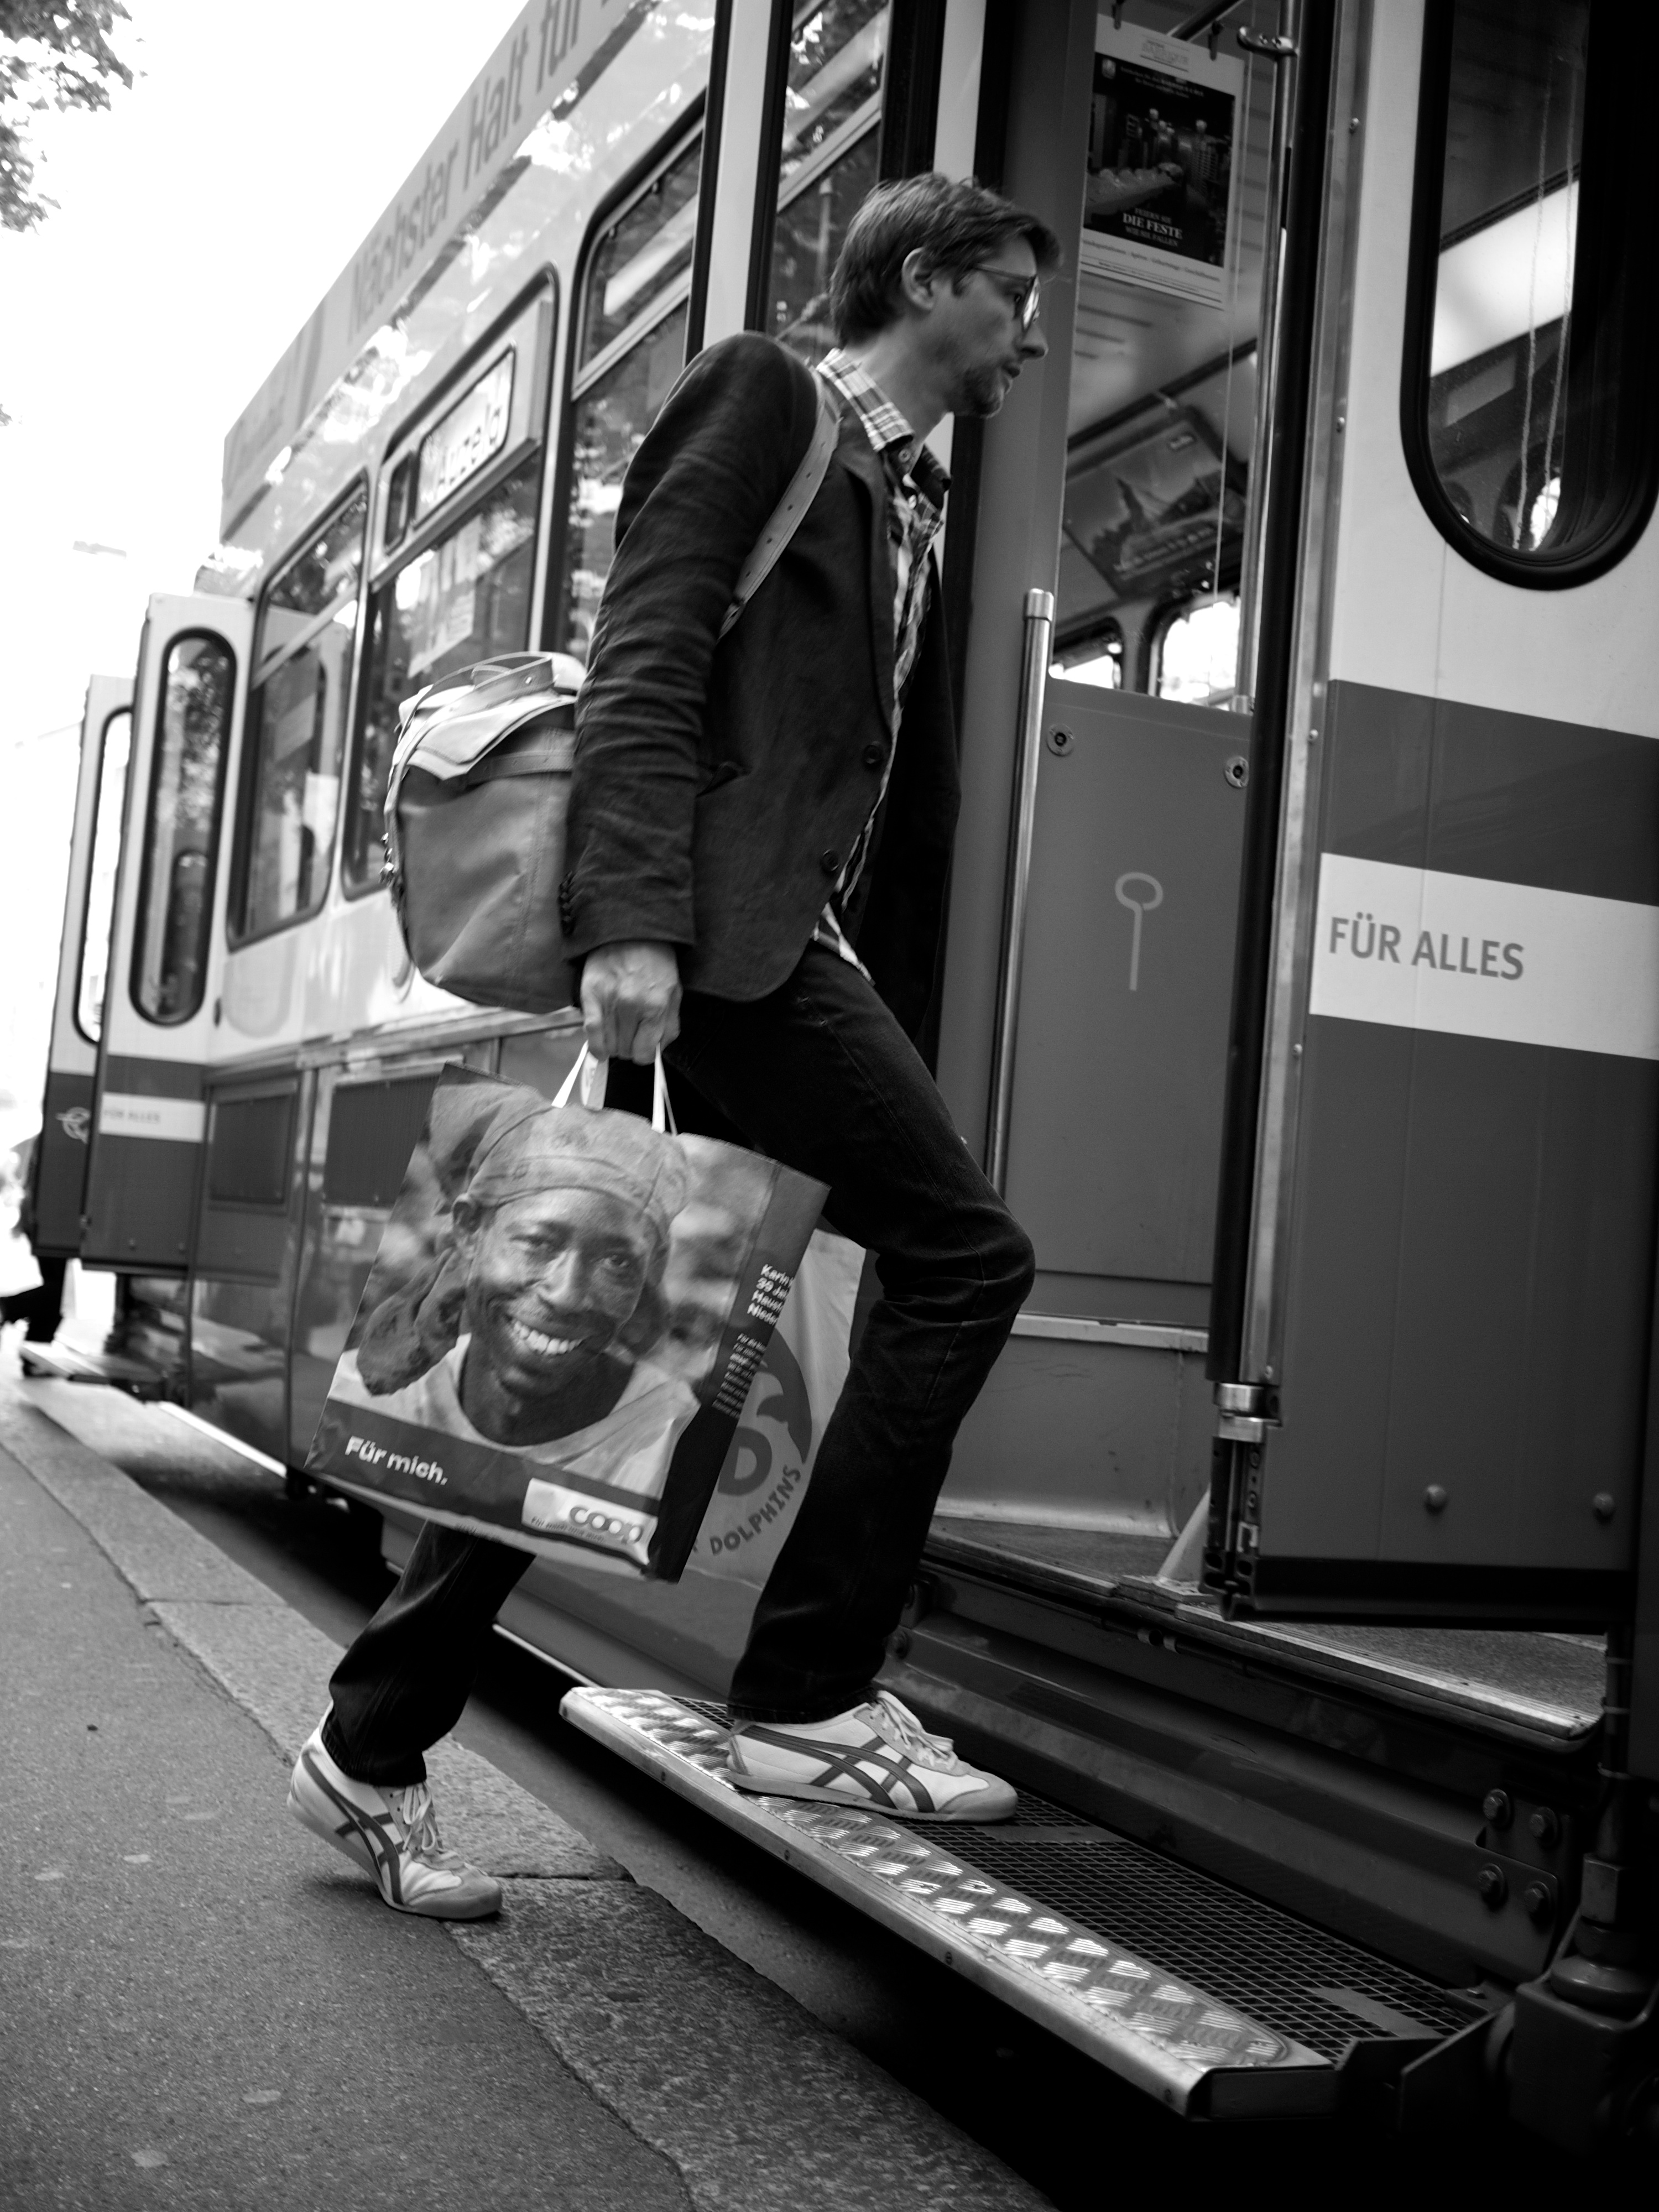
black and white, white, street, photography, ebook, transport, vehicle, training, black, monochrome, public transport, streetphotography, flickr, thomas, video, olympus, omd, fuji, leica, monochrom, leuthard, hcb, thomasleuthard, streettogs, monochrome photography, rapid transit